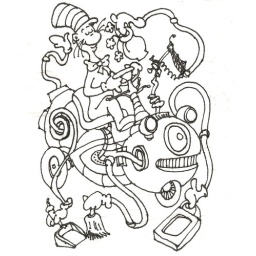
dr suess's cat in the hat